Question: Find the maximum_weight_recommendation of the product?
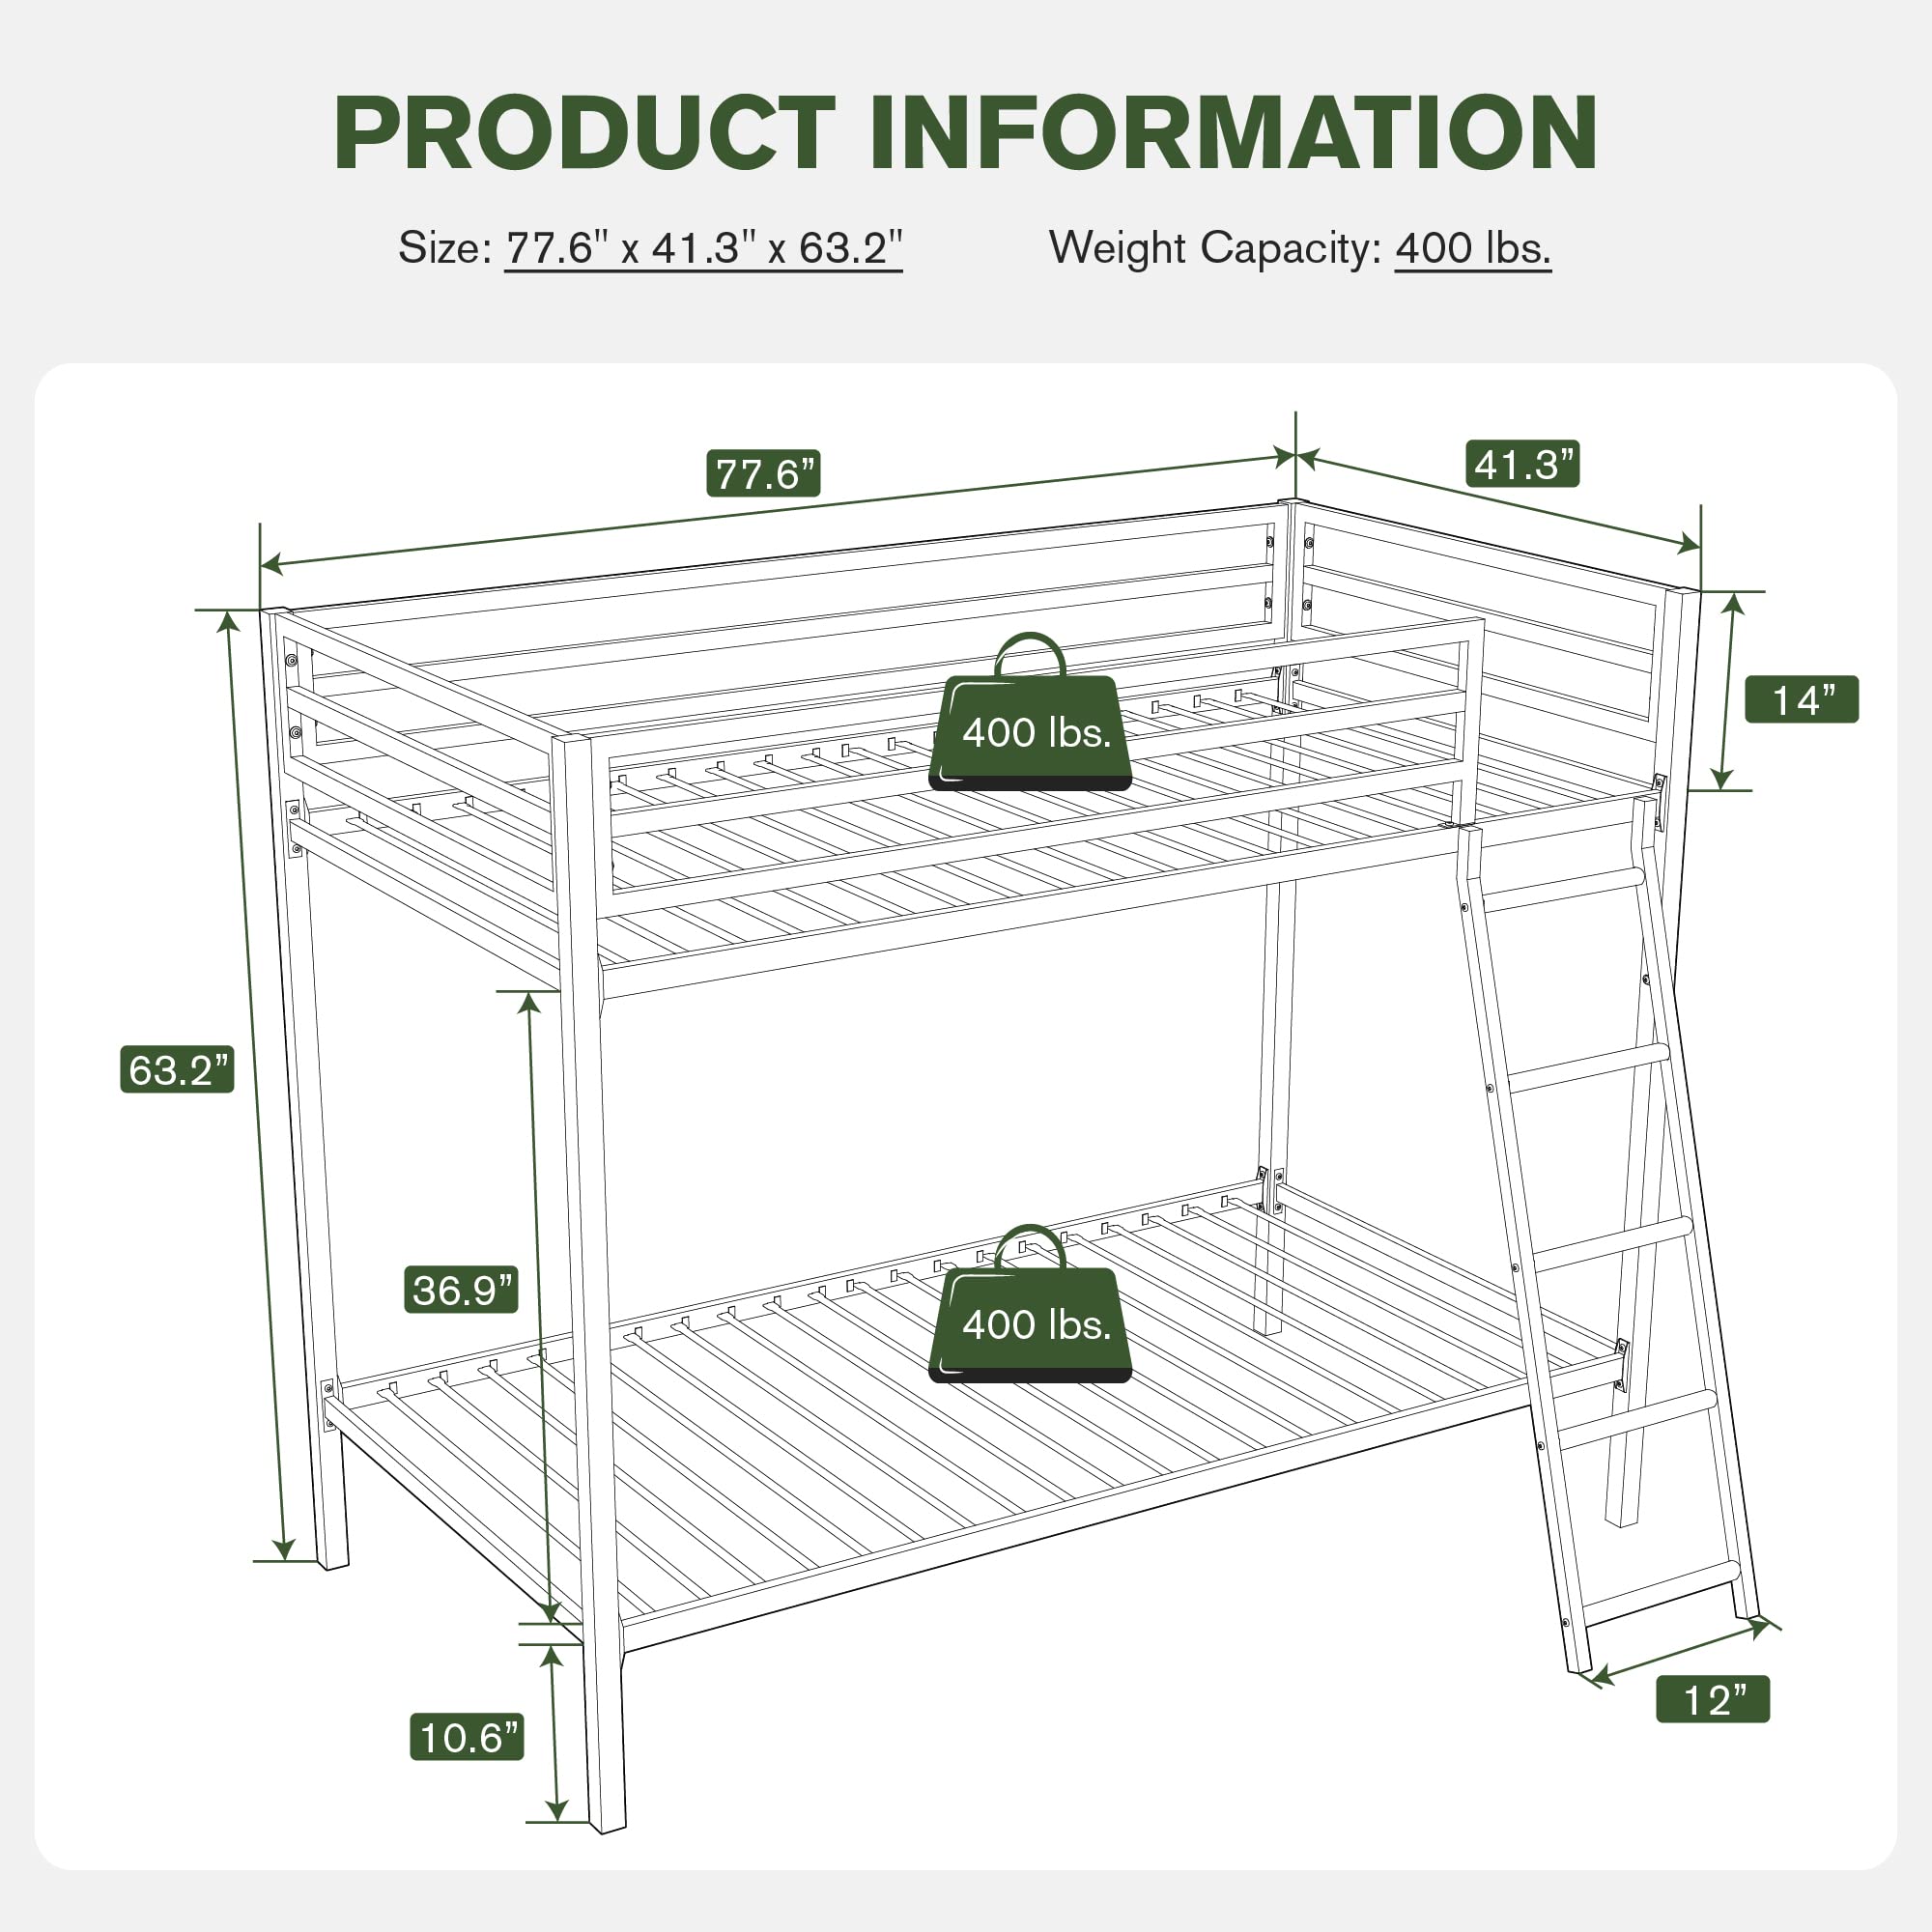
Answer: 400 pound